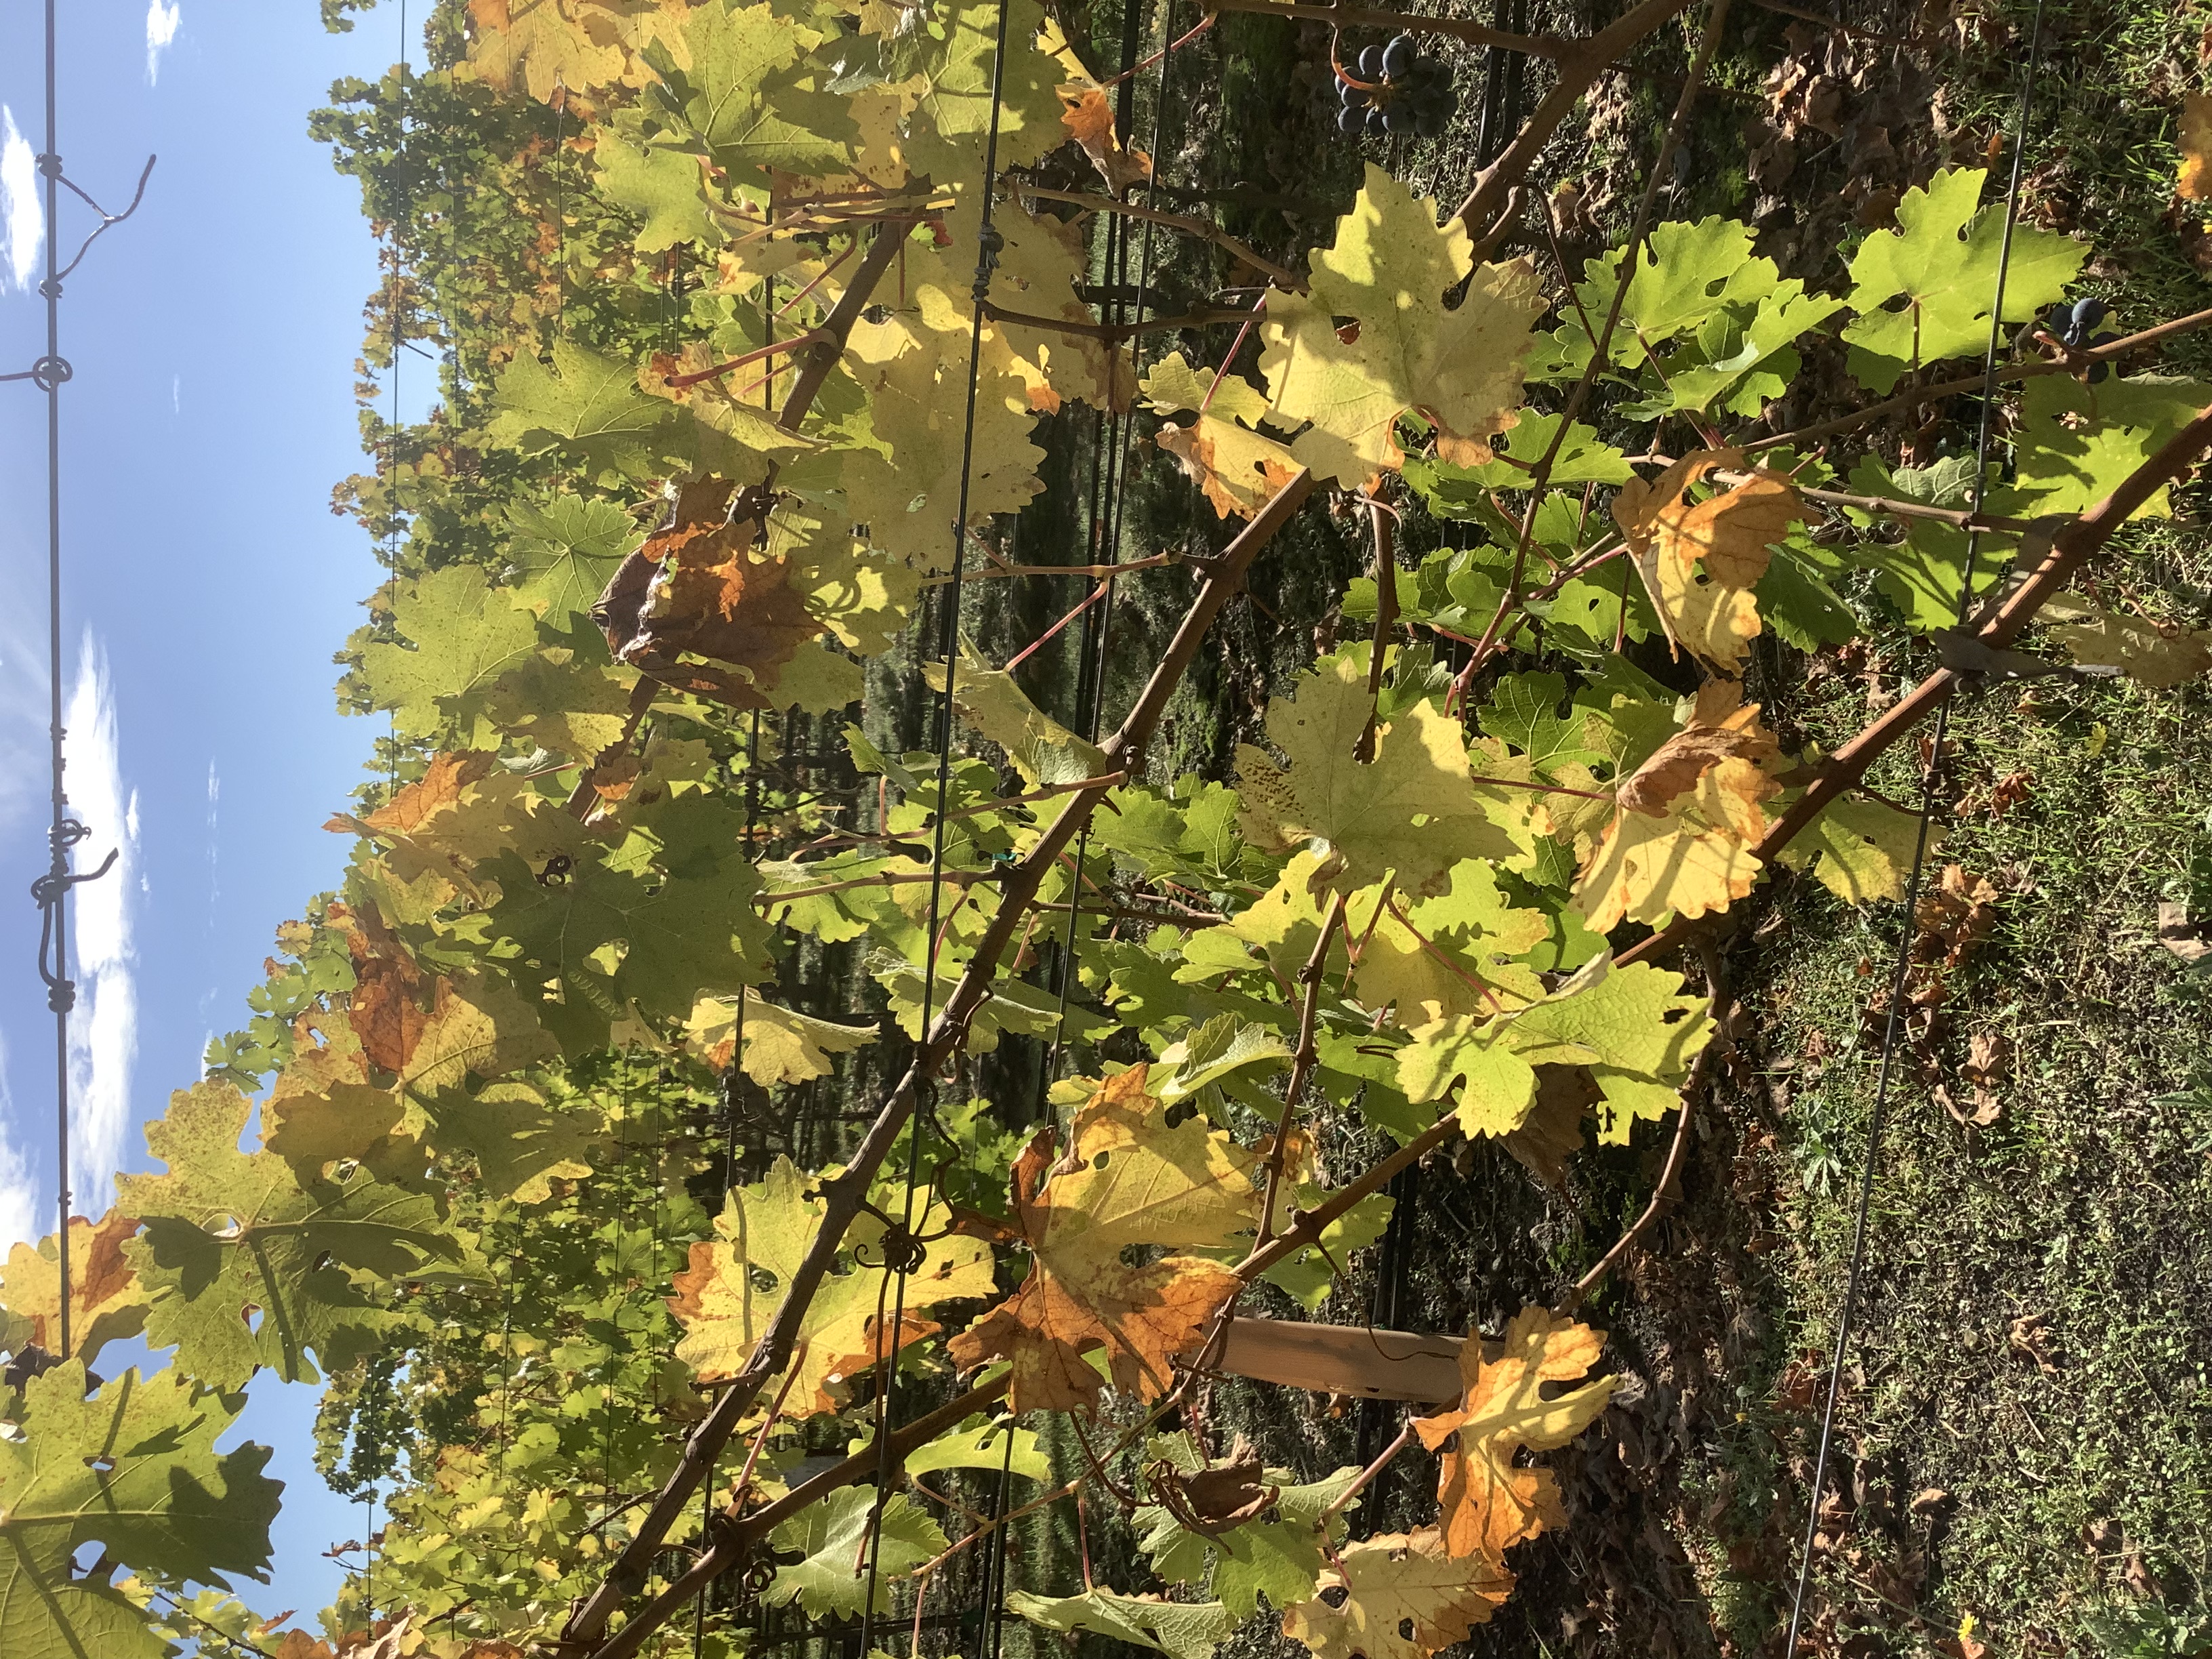
Label: No Virus